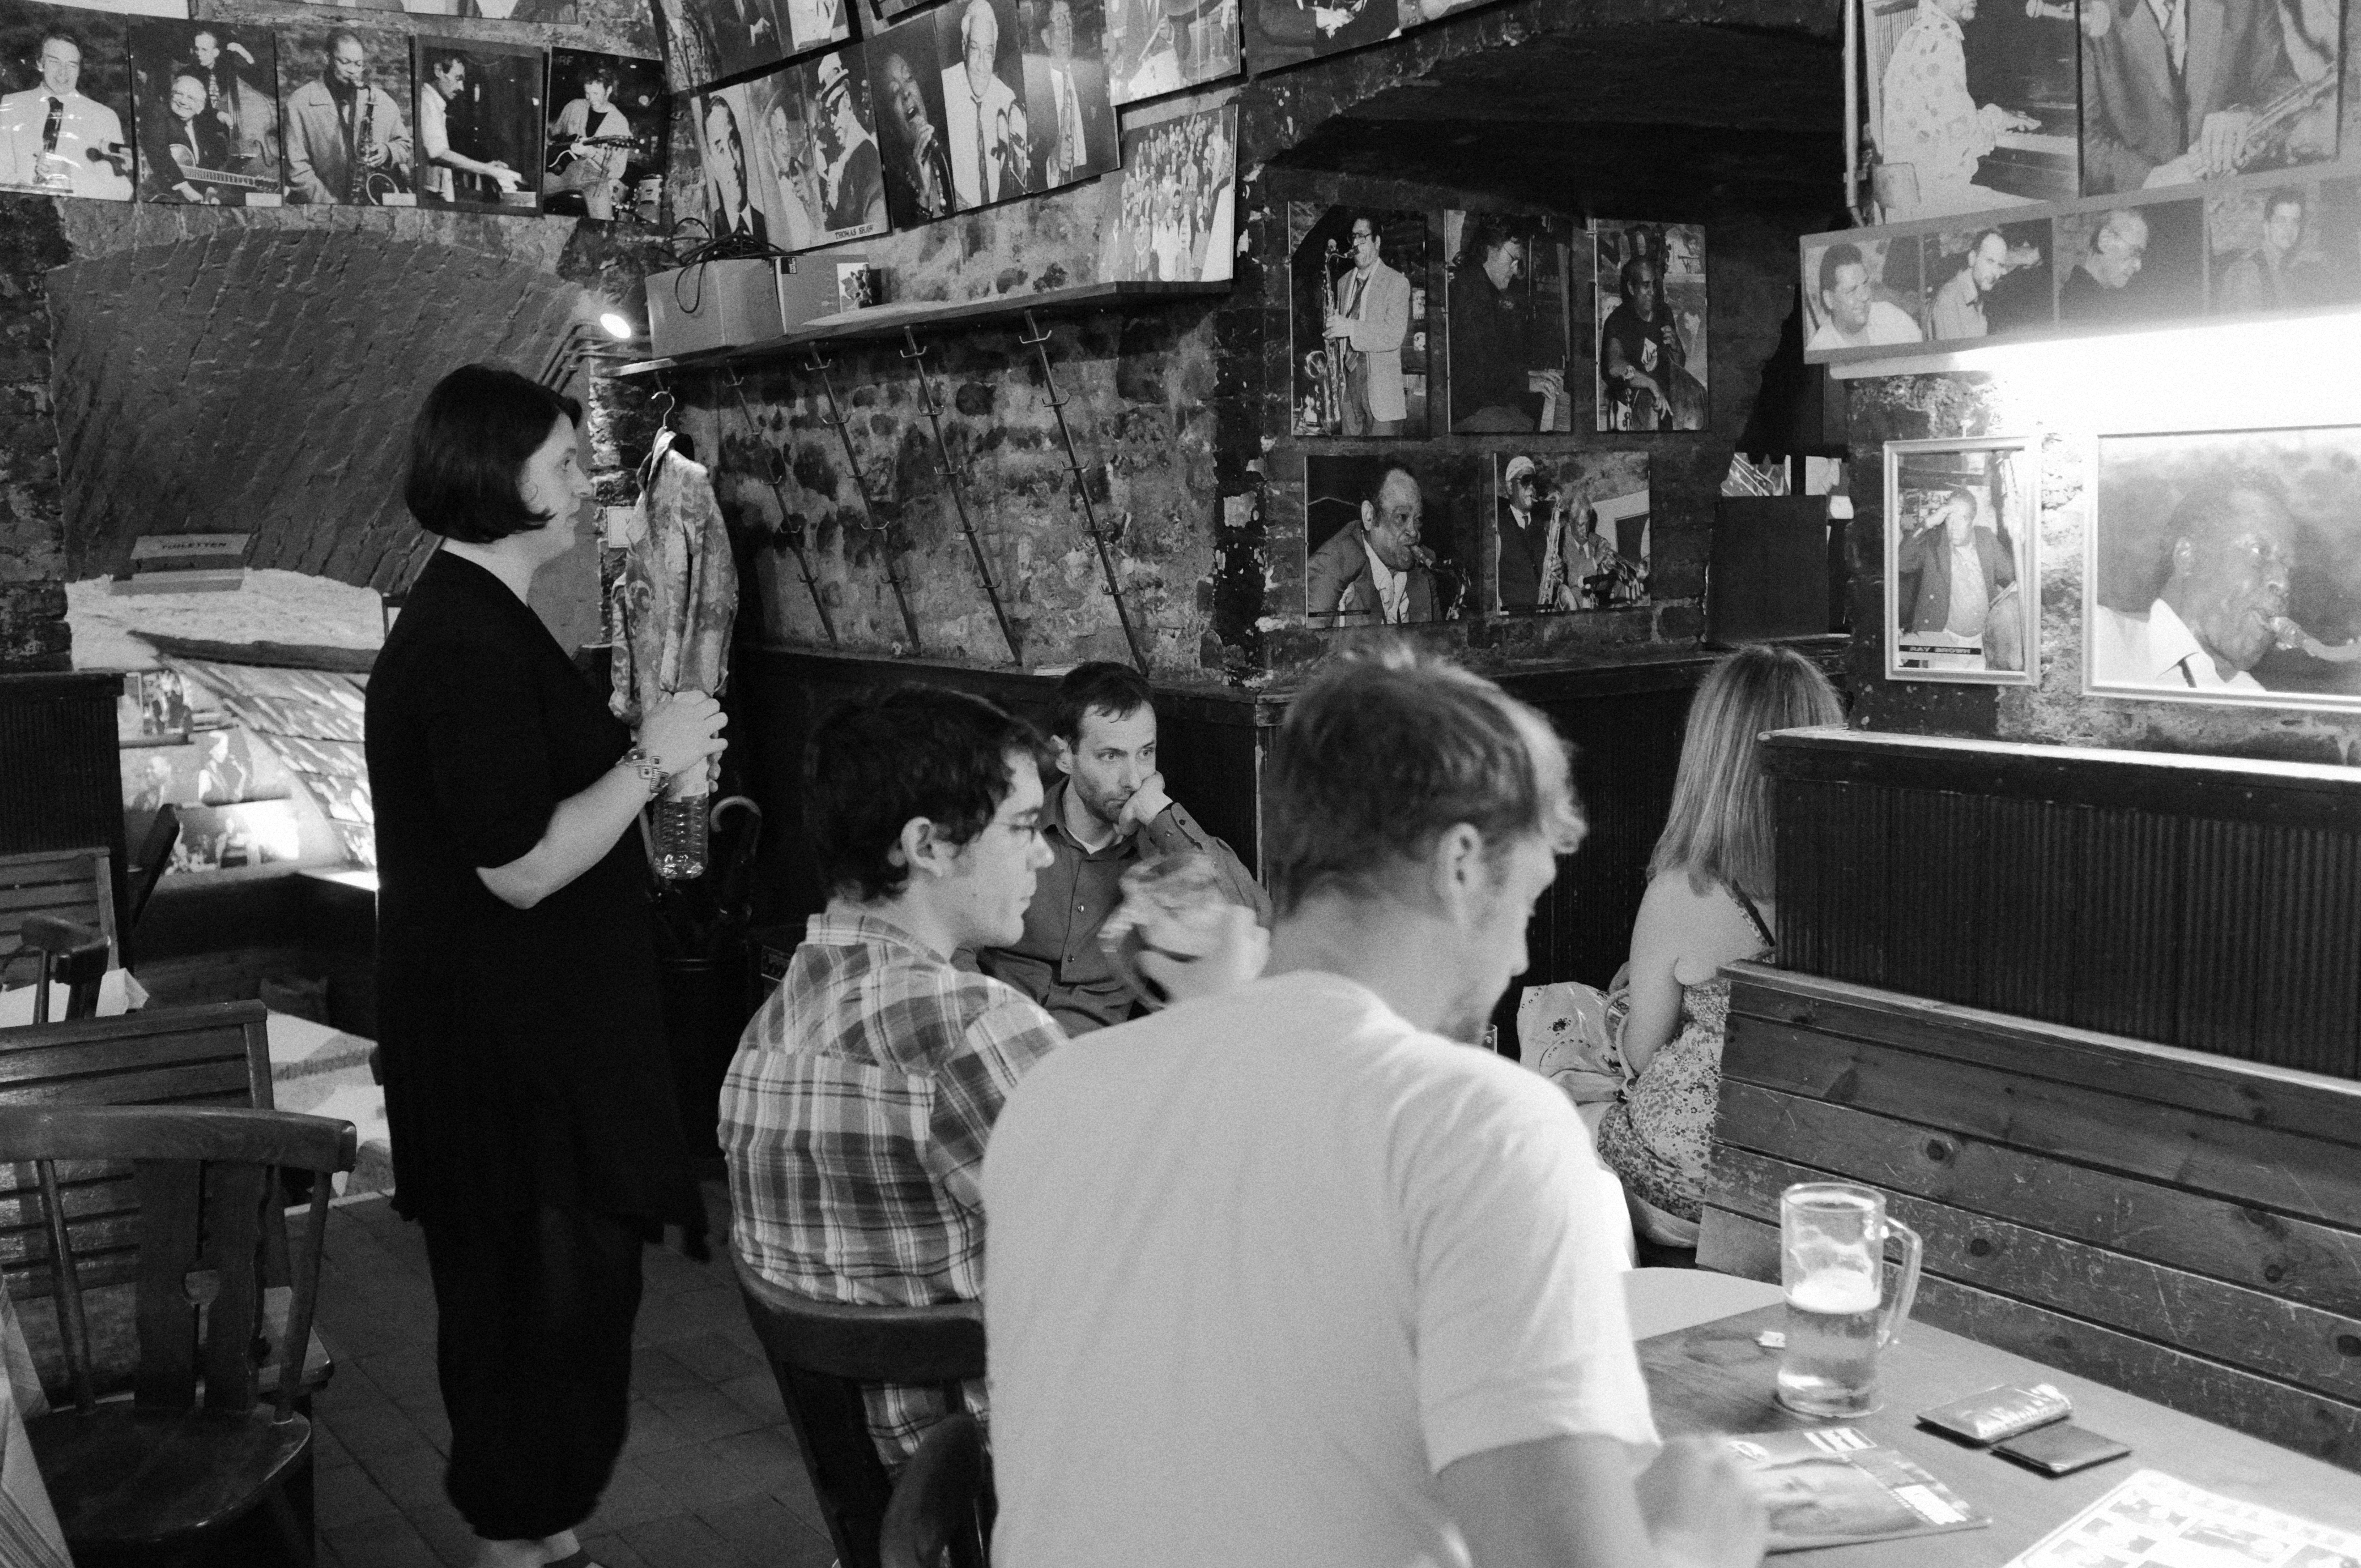
black and white, road, street, urban, fujifilm, monochrome, bw, blackwhite, jazz, vienna, x100, photograph, image, fuji, wien, finepixx100, monochrome photography